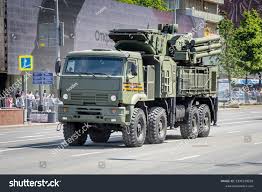
Label: Air Defense